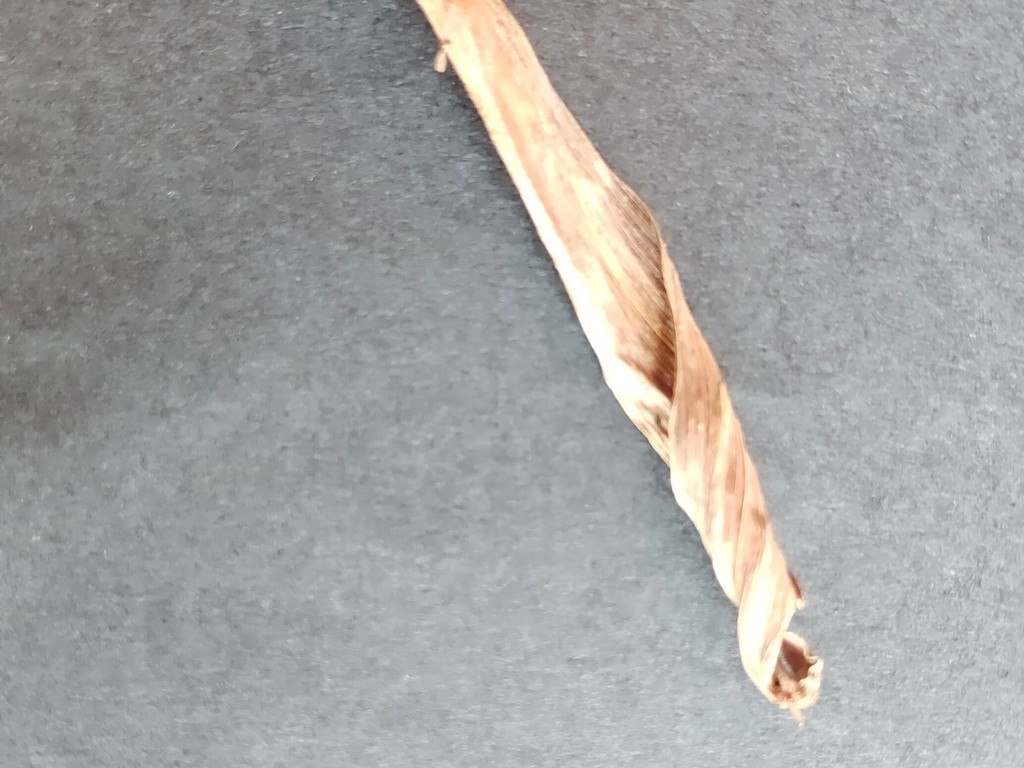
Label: Dried